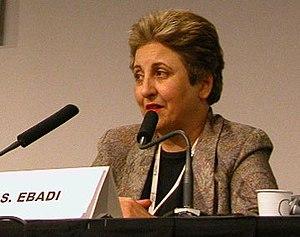
Le prix Nobel de la paix récompense « la personnalité ou la communauté ayant le plus ou le mieux contribué au rapprochement des peuples, à la suppression ou à la réduction des armées permanentes, à la réunion et à la propagation des progrès pour la paix » selon les volontés, définies par le testament, d'Alfred Nobel. Cela comprend la lutte pour la paix, les droits de l'homme, l'aide humanitaire et la liberté.
Shirin Ebadi, née le 21 juin 1947 à Hamadan en Iran, est une juge et avocate iranienne. Elle est la première femme à avoir exercé la fonction de juge en Iran.
Cet article est une liste des personnalités que le conseil de Paris, depuis les élections municipales de 2001, a élevées au rang de « citoyens d'honneur de la Ville de Paris », ainsi que d'autres pour lesquelles des propositions ont été faites mais n'ont pas abouti.